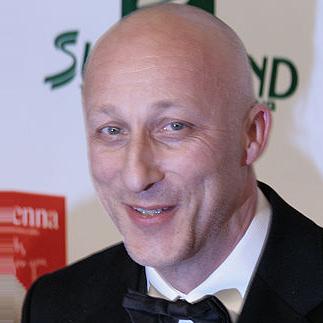
Age: 51